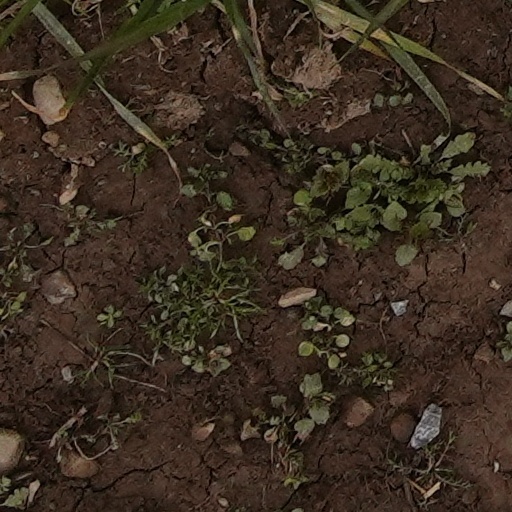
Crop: wheat